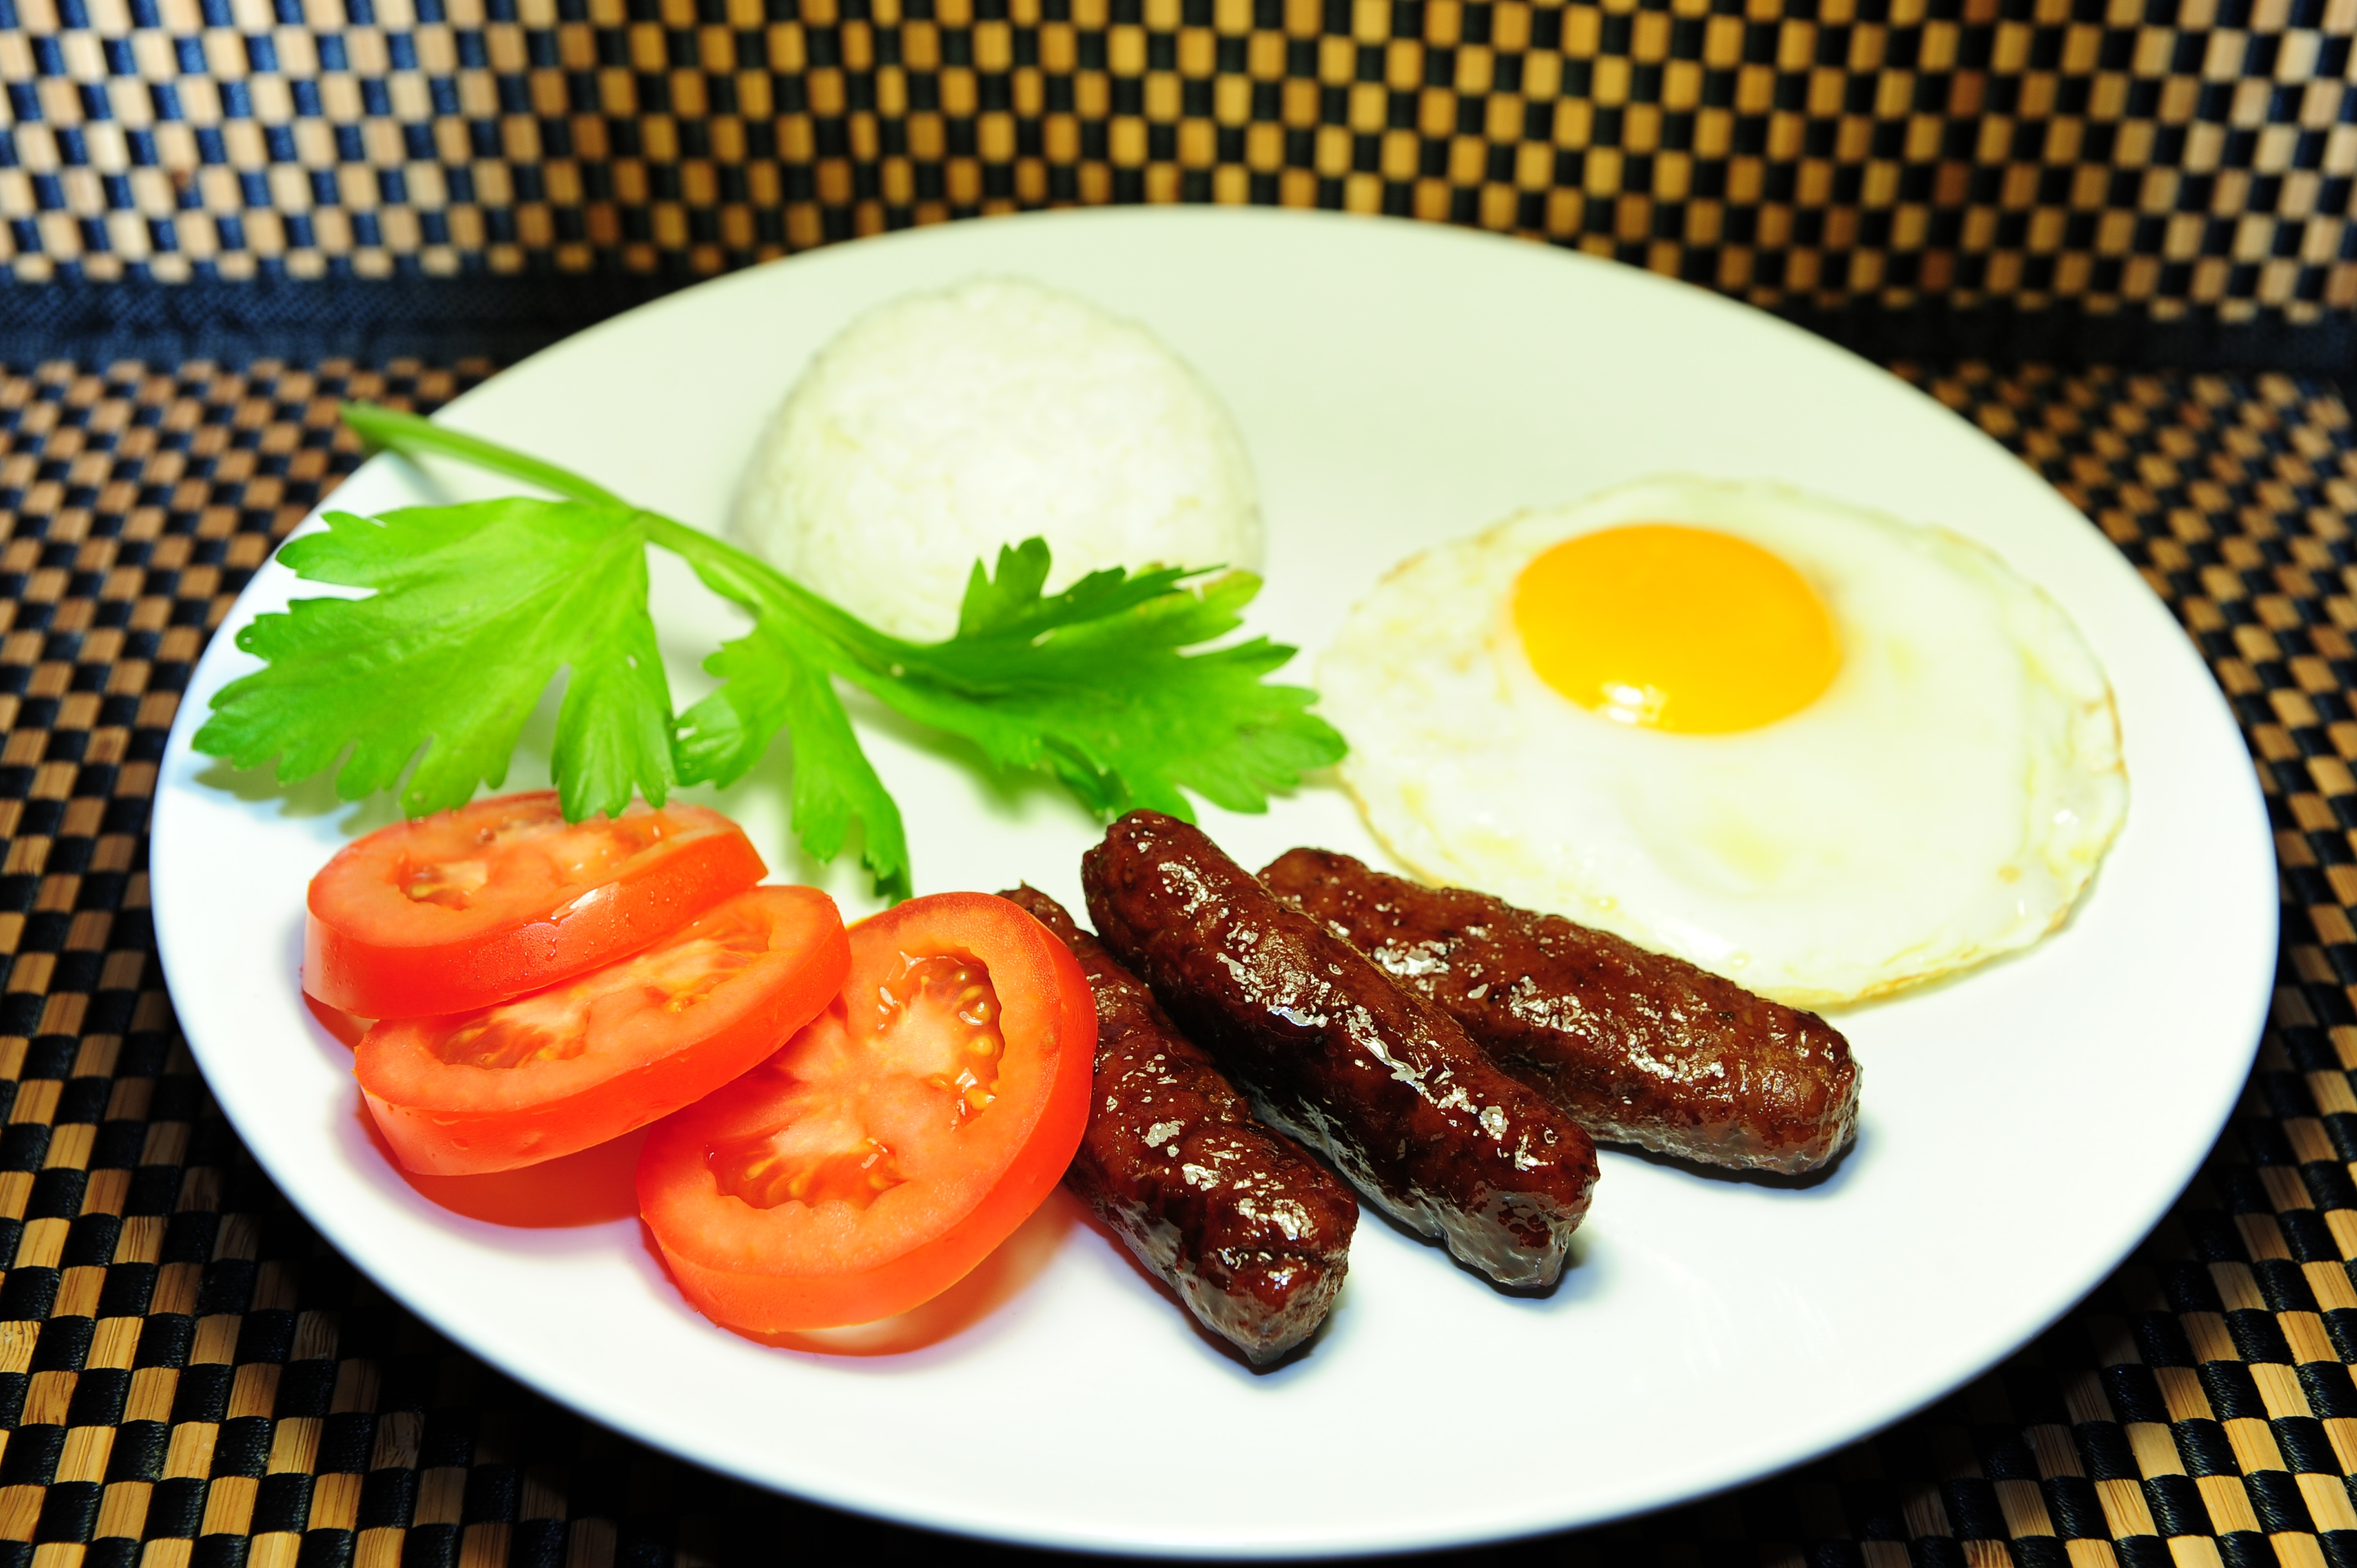
dish, meal, food, produce, plate, yellow, breakfast, meat, cuisine, delicious, egg, tomato, sausage, garnish, healthy breakfast, animal source foods